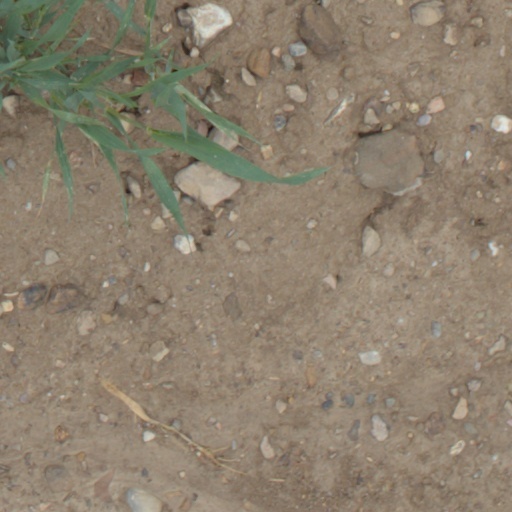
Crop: wheat